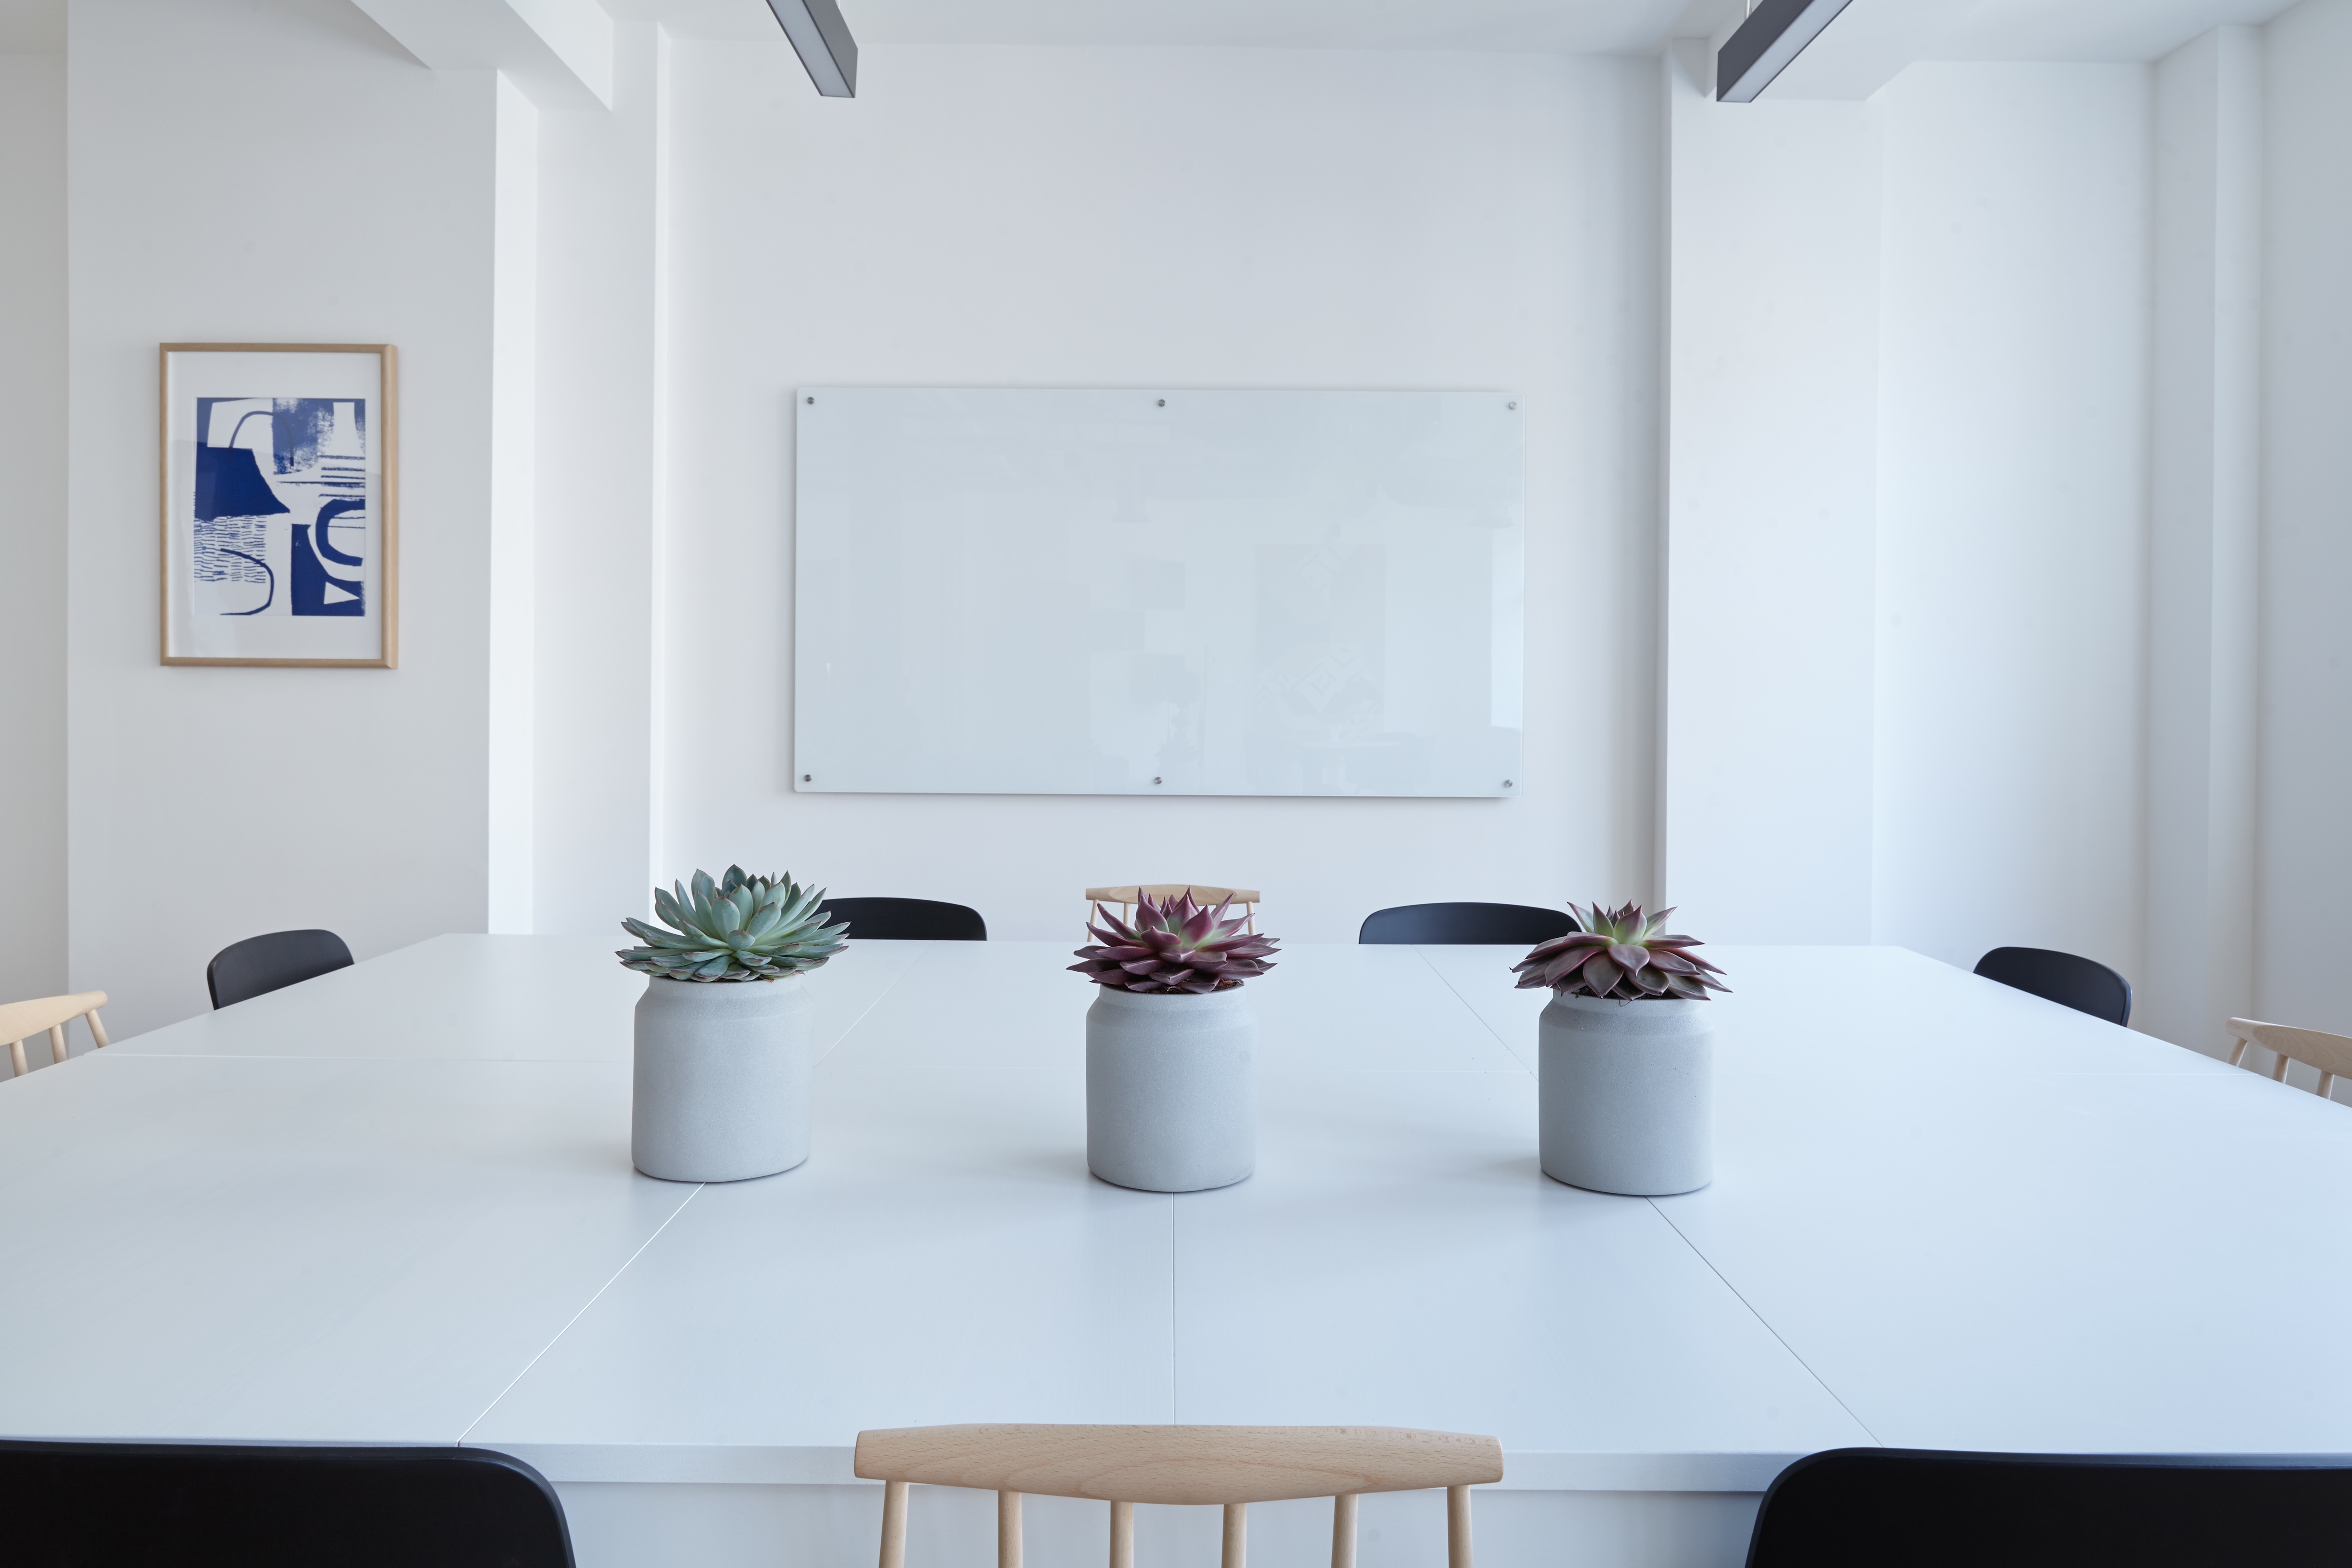
table, plant, chair, home, ceiling, property, living room, succulent, furniture, room, work space, apartment, interior design, design, suite, dining room, window covering